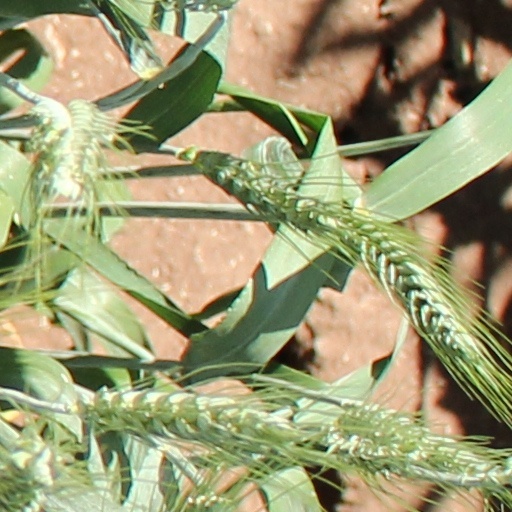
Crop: wheat